Ashu Trikha

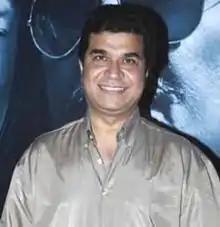

Ashu Trikha is an Indian film director and producer of Bollywood. He started his career with Arjun Rampal movie "Deewaanapan" which was produced by Vashu Bhagnani's. "Sheesha" in 2005, followed by Mithun Chakraborty starrer . His next venture "Baabarr" had Mithun and Om Puri followed by Mithun Chakraborty's home production "Enemmy" with an ensemble cast of Mithun Chakraborty, Sunil Shetty, Mahakshay Chakraborty, Kay Kay Menon and Zakir Hussain.